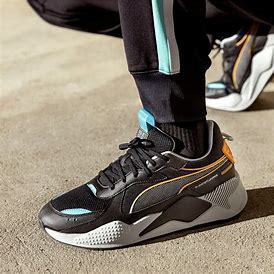
Brand: Puma
Model: Rs X